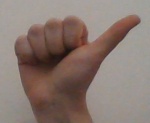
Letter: dhad